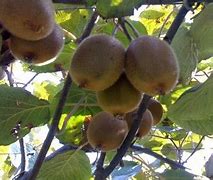
Label: Kiwi